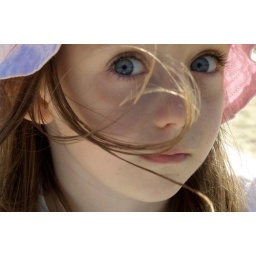
Maggie in her pink hat